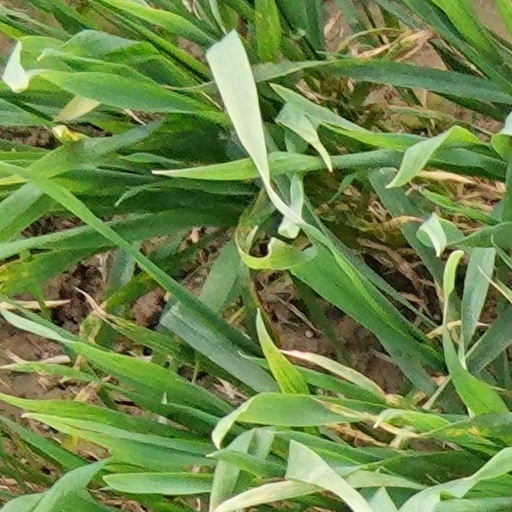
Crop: wheat